IROC XXX

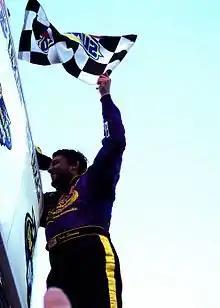
Tony Stewart, seen celebrating his Texas win, won the IROC XXX championship

Note: Initially Carl Edwards was announced as a driver for the 2006 season. Due to a conflict with the NASCAR Busch Series race at Memphis International Raceway in October, Edwards withdrew from IROC and was replaced by Ryan Newman.